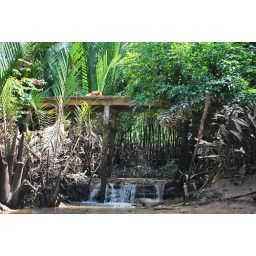
Dog sleeping on a bridge deep in the Mekong Delta